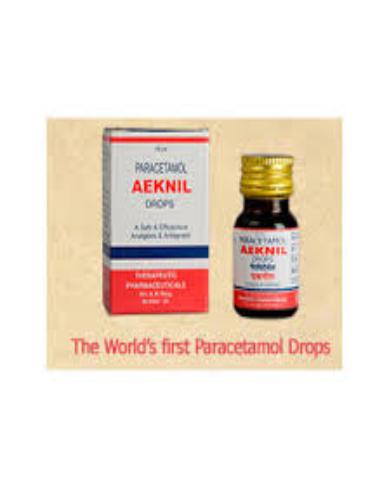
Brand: aeknil
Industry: Medical